Skogby railway station

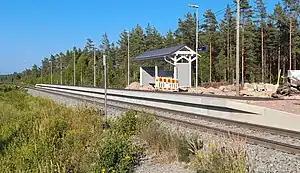

The Skogby railway station is located in the town of Raseborg (formerly the municipality of Tenala), Finland, in the village of Skogby. It is located along the Karis–Hanko railway, and its neighboring stations are Lappohja in the west and Ekenäs in the east.